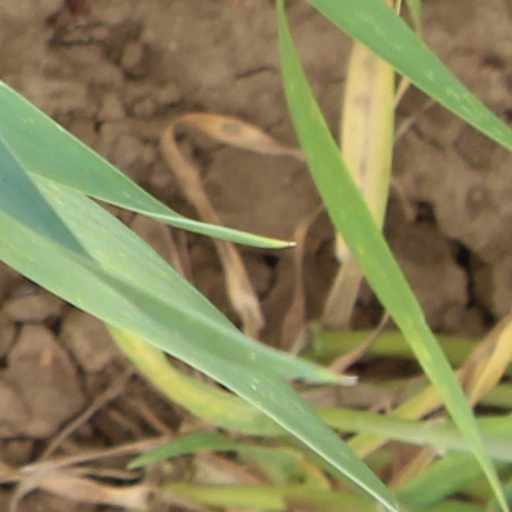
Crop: wheat